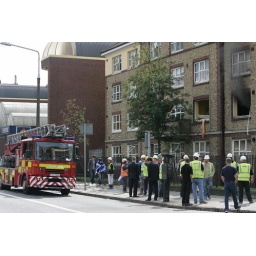
An explosion in an apartment block blows out window and contents acrA gas explosion in an apartment block blows out window and contents across road